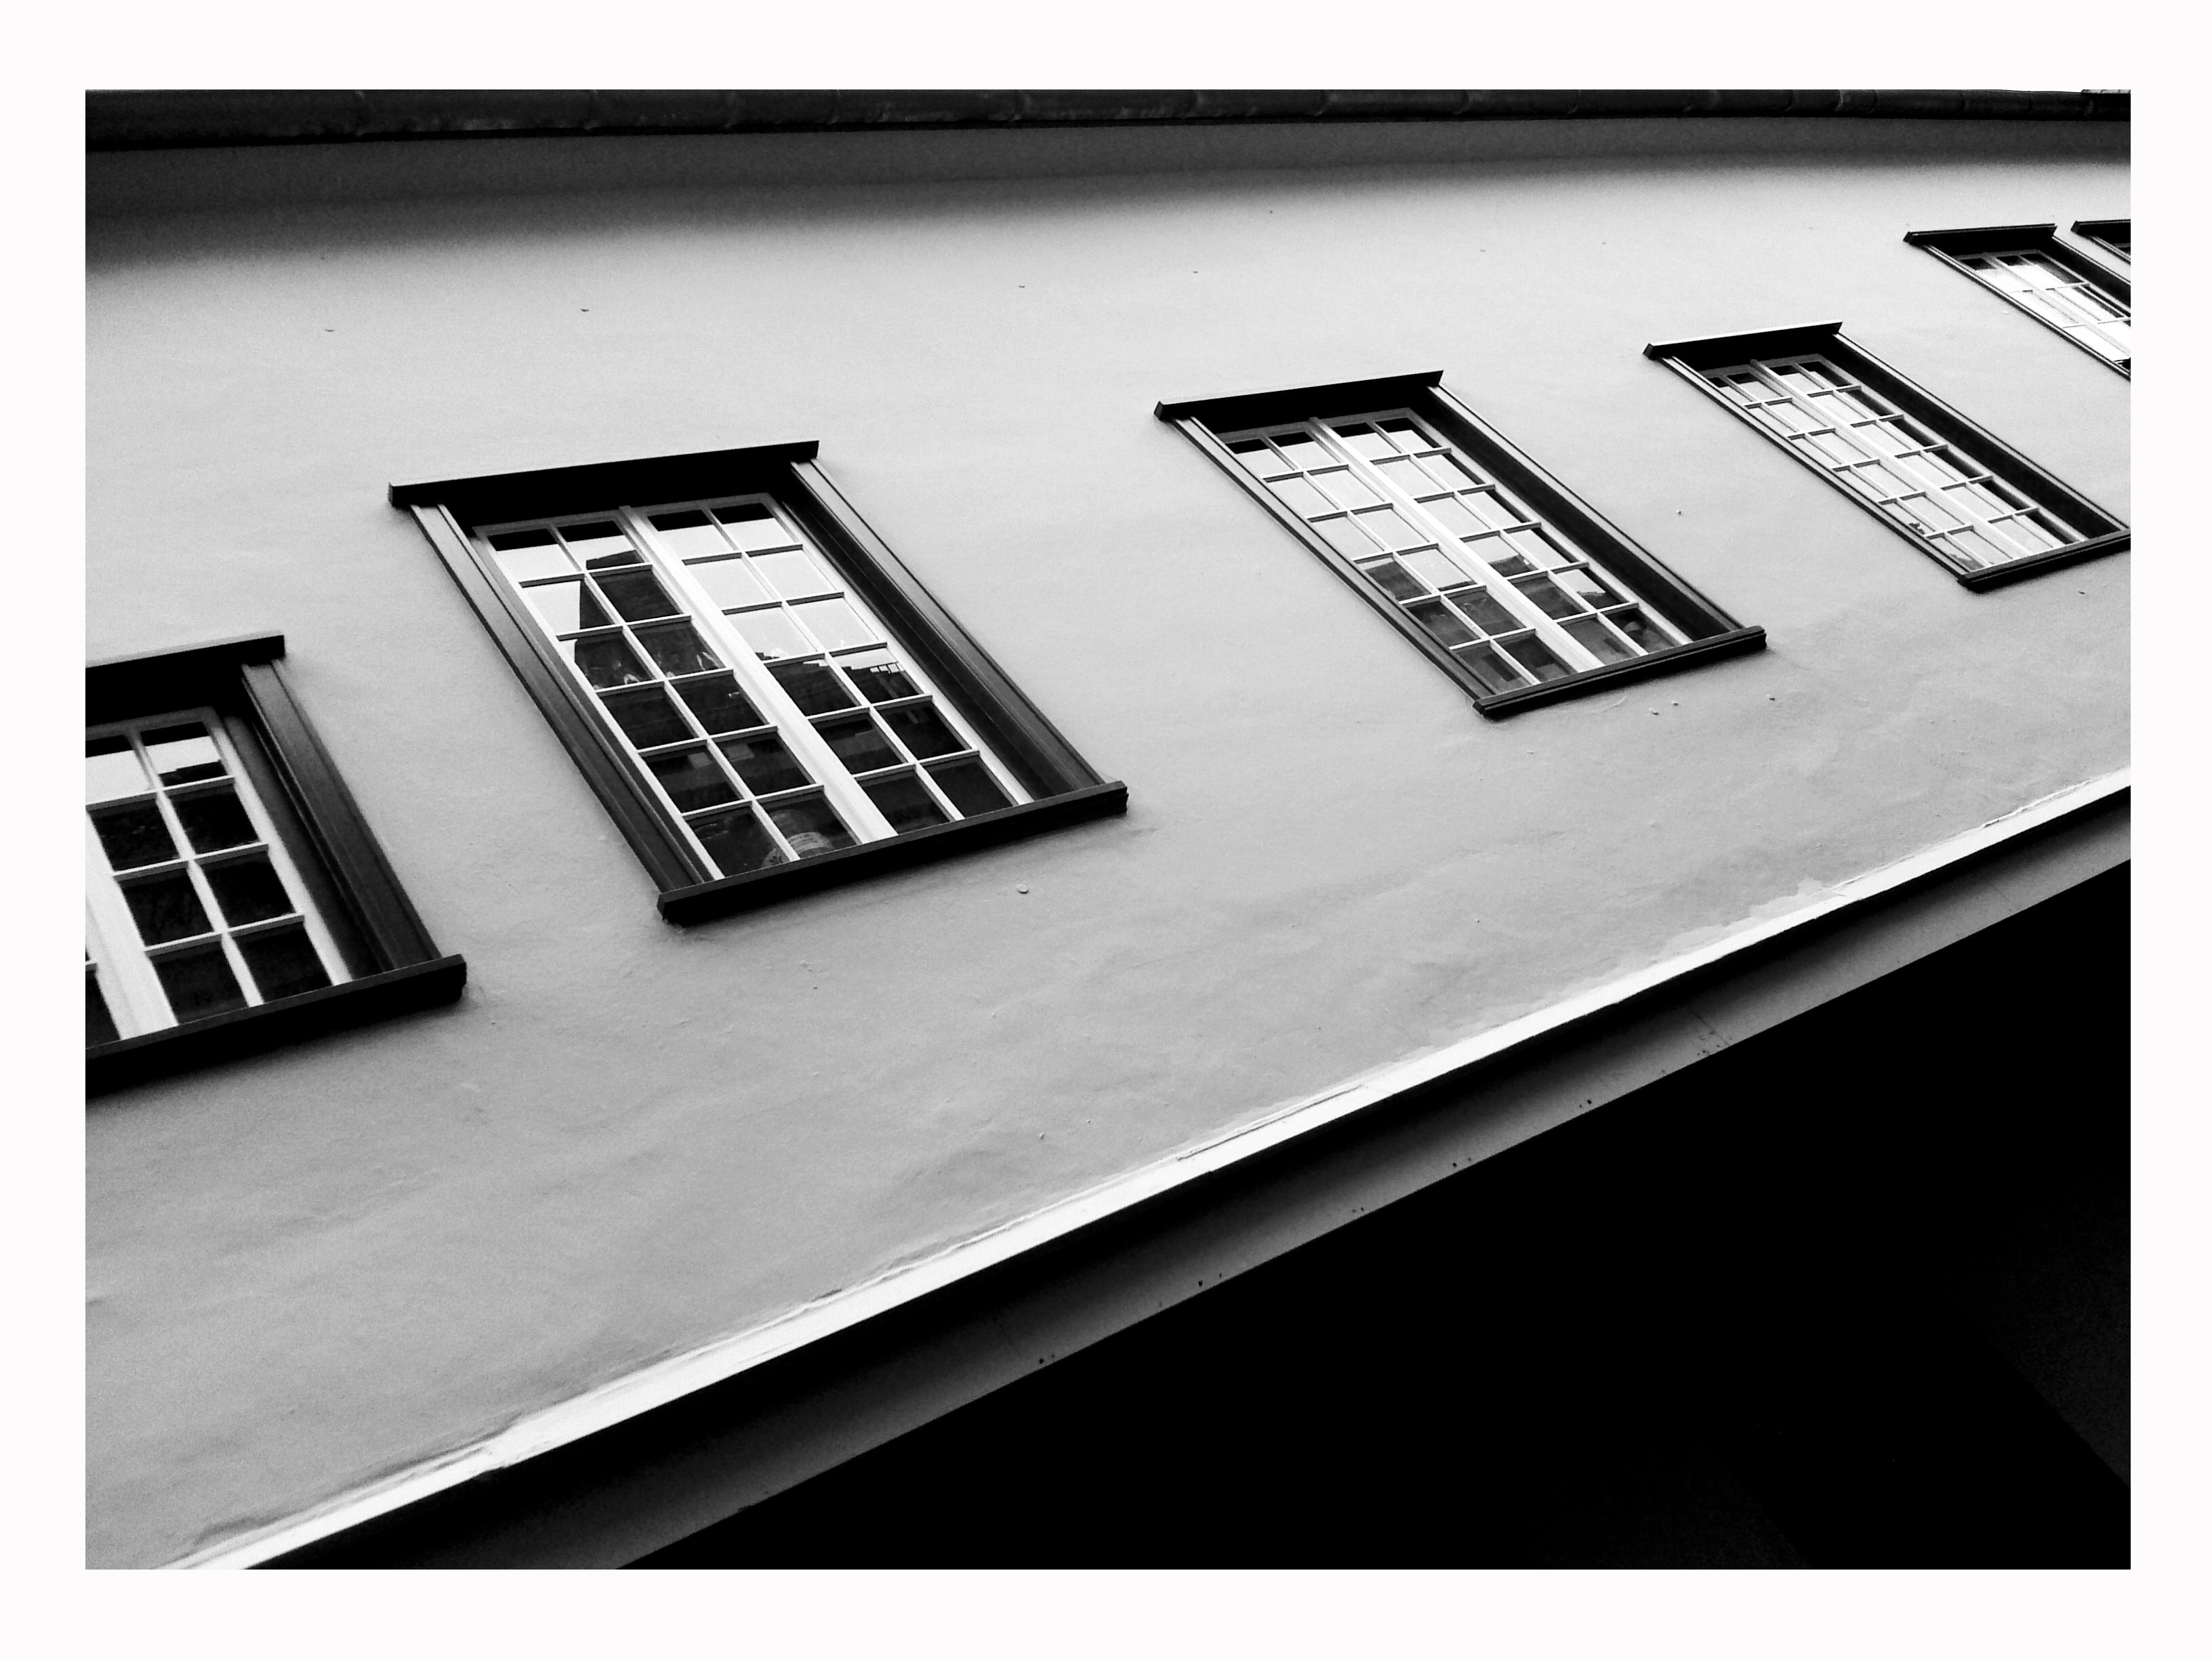
black and white, architecture, window, building, home, advertising, frame, facade, black, monochrome, brand, font, illustration, design, text, squares, picture frame, graphic design, monochrome photography